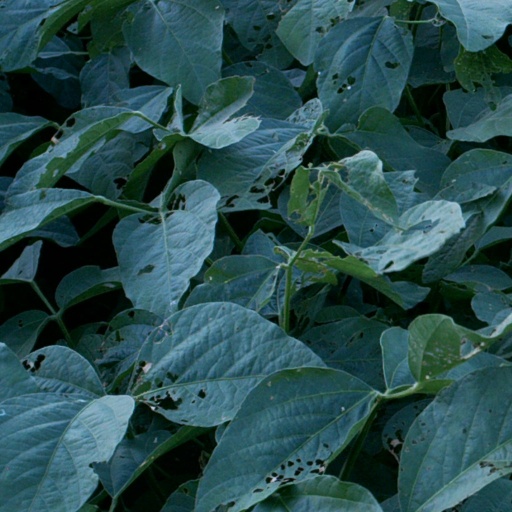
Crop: soybean